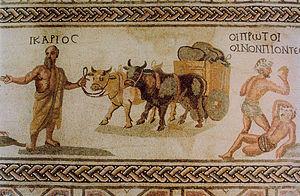
Transport d'outres d'outres de vin par char à boeufs au IIIe siècle